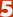
Number: 5